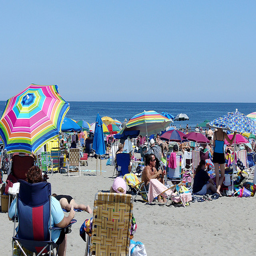
A large crowd of people relaxing at a beach.
People at the beach sitting on the sand and under umbrellas.
a large crowd of people, chairs, and umbrellas on the beach
There are a bunch of colorful umbrellas on the beach.
A large number of people sit on the beach under umbrellas.